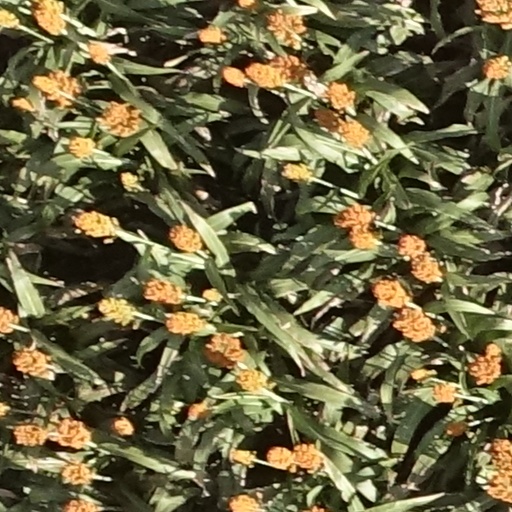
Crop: sorghum